Buell–Stallings–Stewart House

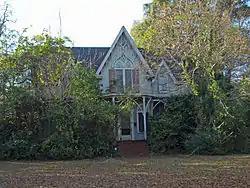
The house in November 2013

The Buell–Stallings–Stewart House is a historic residence in Greenville, Alabama, United States. The house was built in 1874 by a local lawyer David Buell, who later sold it to U. S. Congressman Jesse F. Stallings. Stallings sold the house to A. Graham Stewart, a local merchant, in 1901. The house is built in a Carpenter Gothic style, rare in Alabama, and features a steeply sloped roof and several sharply pointed gables and dormers. A flat-roofed, octagonal porch projects over the front entry. Each window and door is topped with a decorative Gothic arch molding with a diamond in the middle. The house was listed on the National Register of Historic Places in 1986.